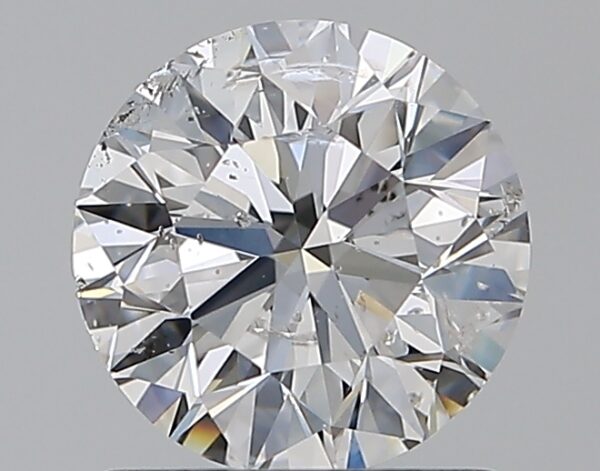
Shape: round
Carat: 1
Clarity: SI2
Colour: E
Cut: EX
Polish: EX
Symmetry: EX
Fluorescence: N
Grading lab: IGI
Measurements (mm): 6.34 x 6.29 x 3.99